Tom Brady

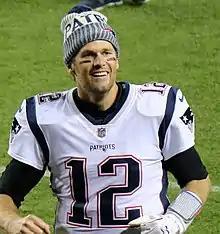
Brady with the Patriots in 2017

After serving his four-game suspension, Brady made his 2016 season debut on October 9 on the road against the Browns; he completed 28-of-40 passes for 406 yards and three touchdowns in a 33–13 victory to earn AFC Offensive Player of the Week. Brady's outstanding numbers during his first four games following the suspension earned him the AFC Offensive Player of the Month award for October.